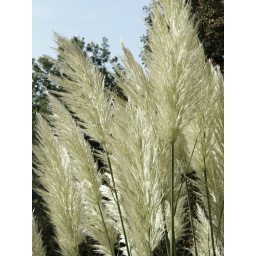
As the leaves on the trees in the background turn brown these flowering grasses catch the rays of autumn sunshine.